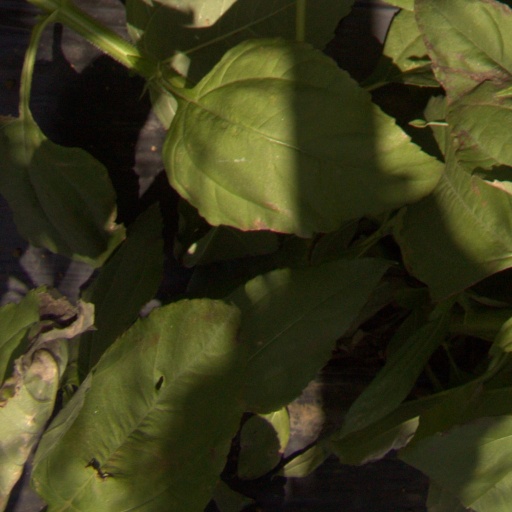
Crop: Jerusalem artichoke